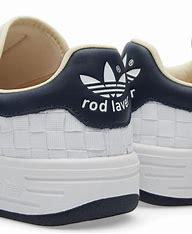
Brand: Adidas
Model: Rod Laver